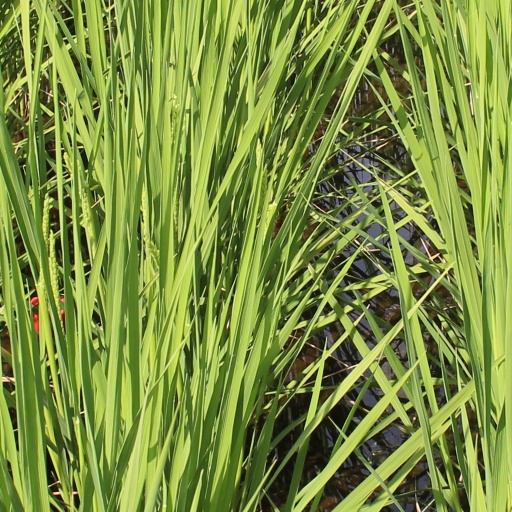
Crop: rice